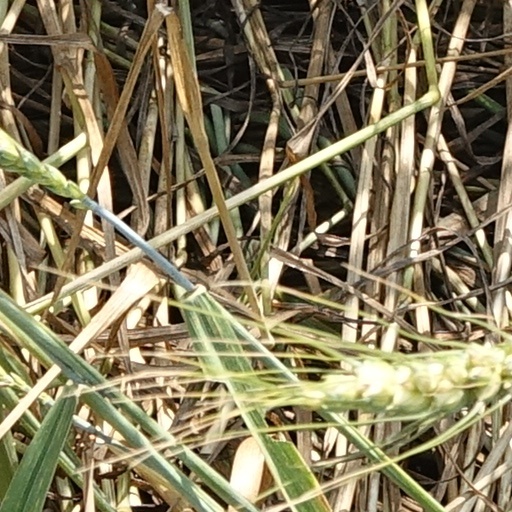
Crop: wheat